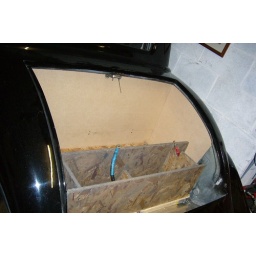
Battery box come seat in place. Battery has a proper plastic box to sit in. Seat and floor is easily removable.